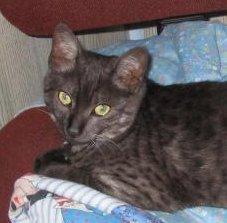
Breed: Egyptian Mau